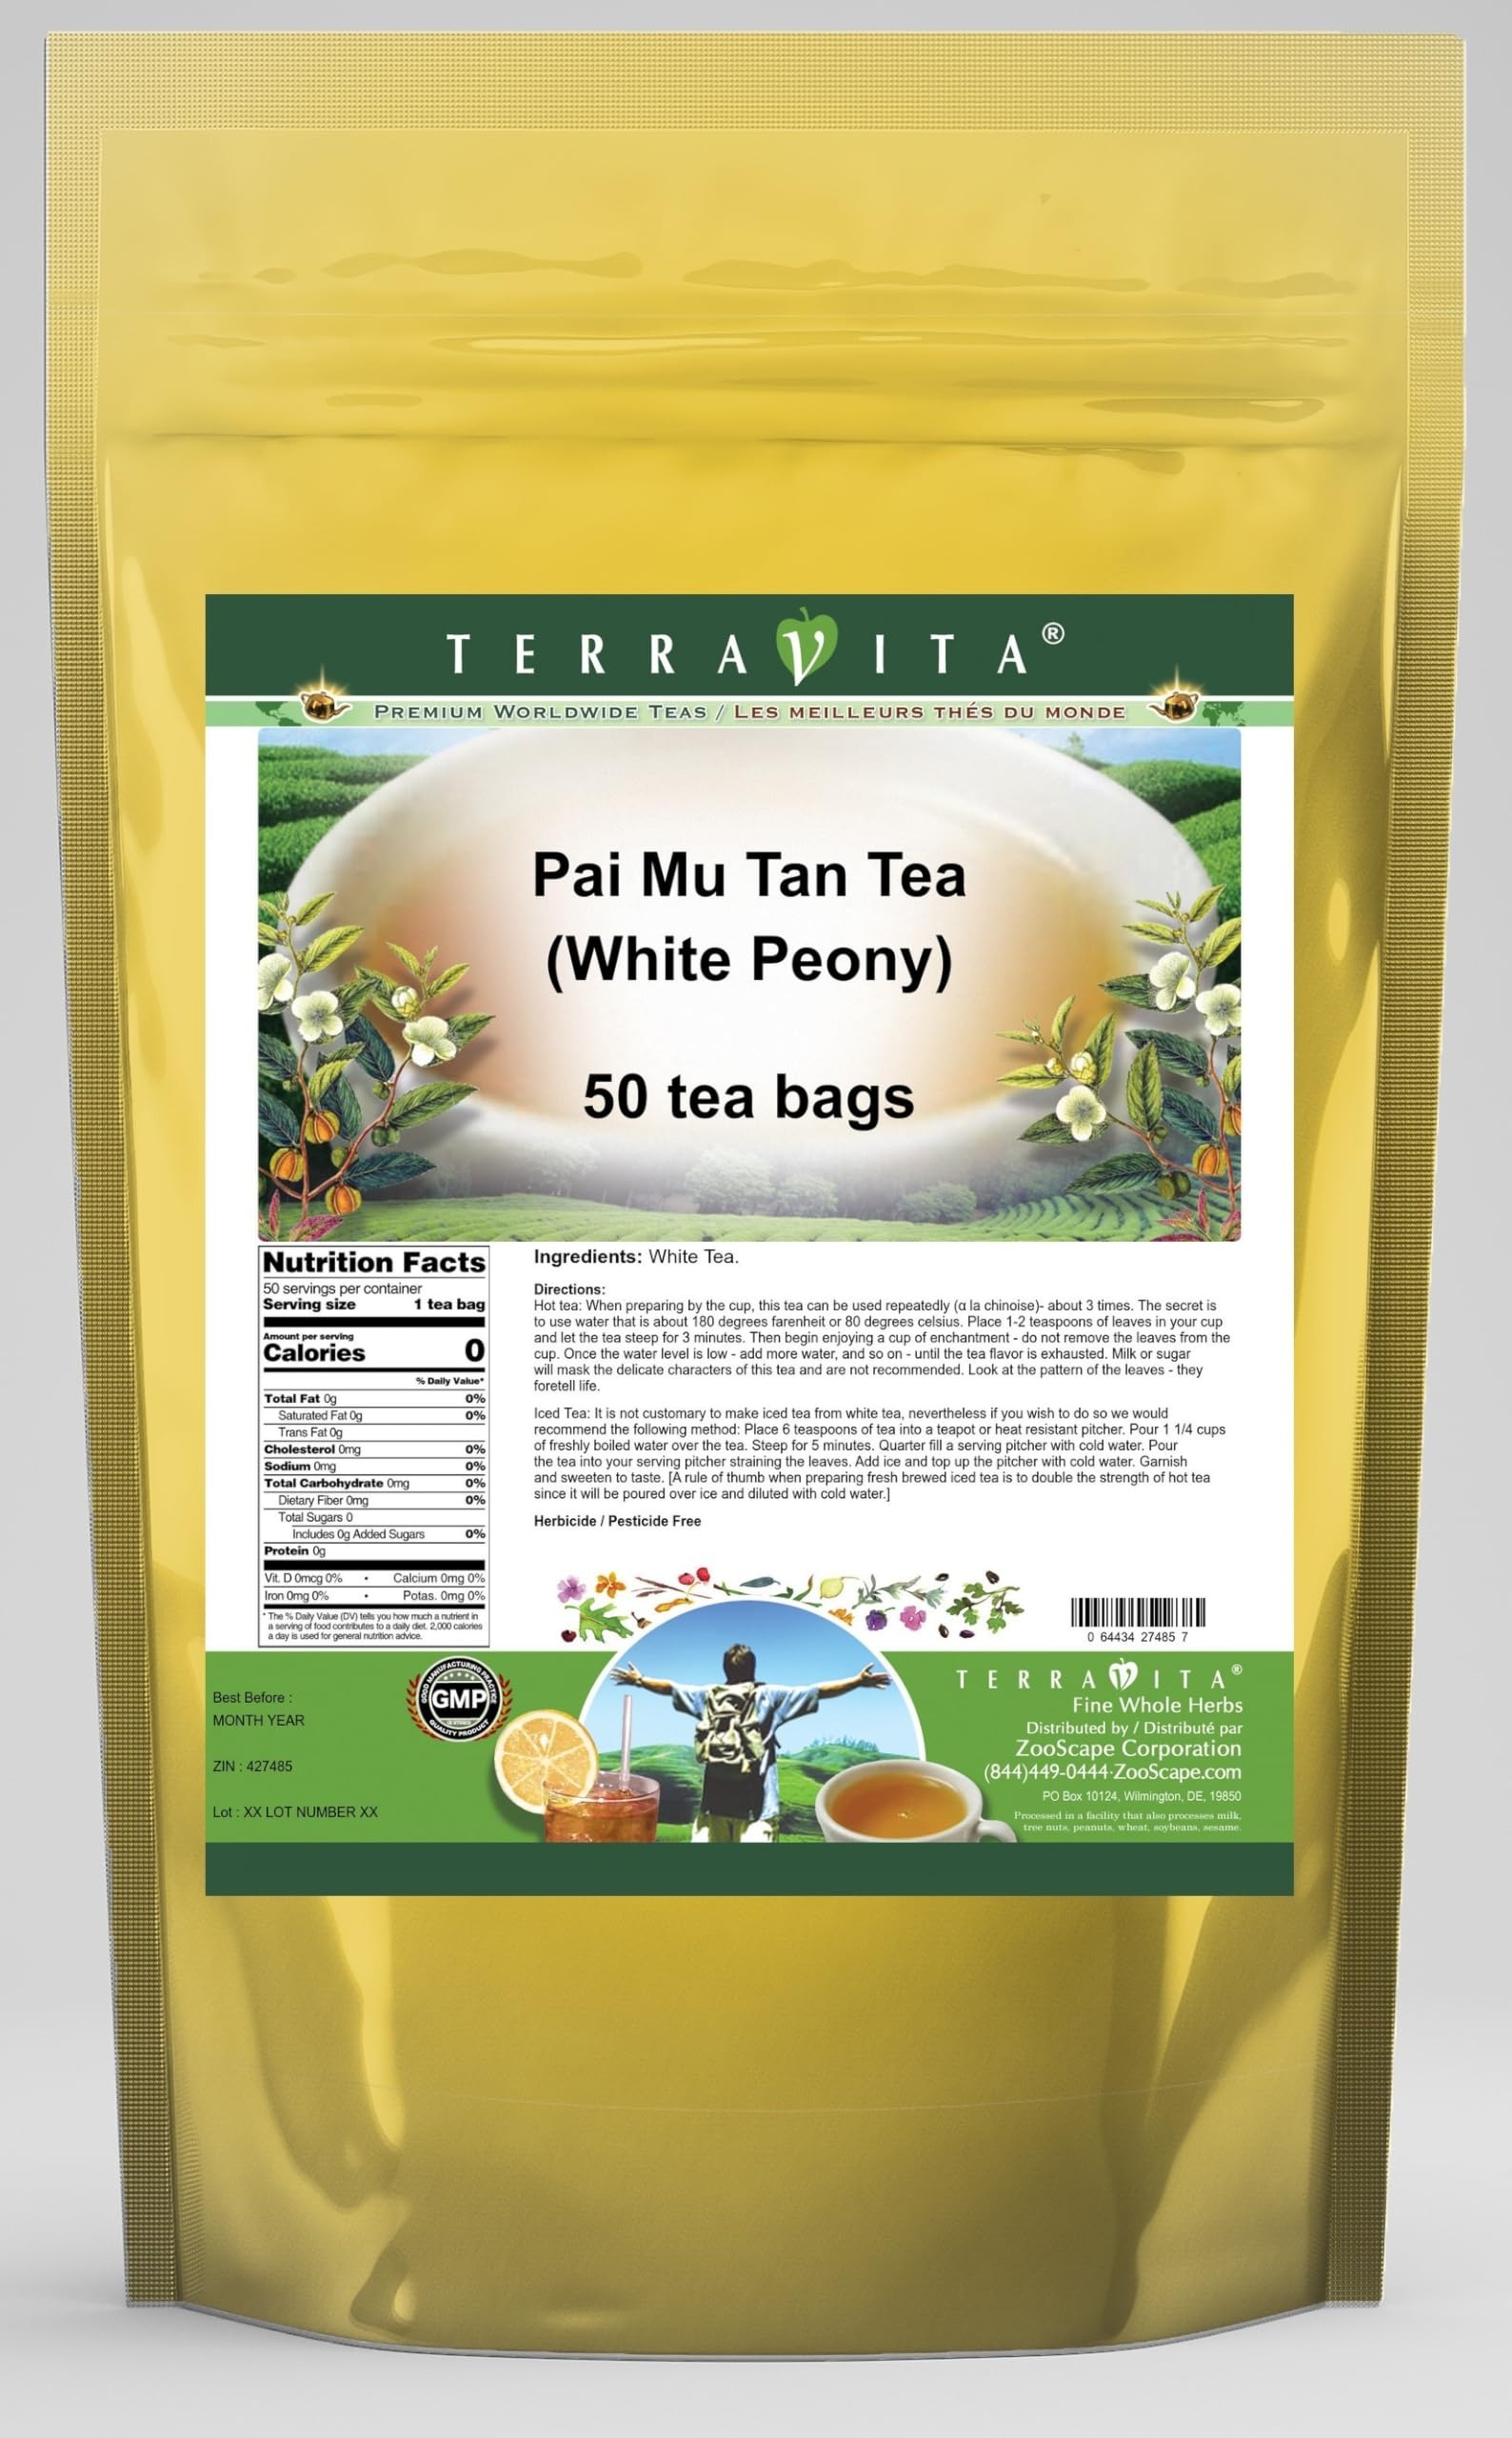
Item Name: Pai Mu Tan Tea (White Peony) (50 tea bags, ZIN: 427485) - 3 Pack
Bullet Point 1: Pai Mu Tan Tea (White Peony) (50 tea bags, ZIN: 427485)
Bullet Point 2: No fillers.
Bullet Point 3: Manufacturer: TerraVita
Bullet Point 4: Size: 50 tea bags
Bullet Point 5: Herbal Tea Bags - Packed in a convenient upright pouch!
Product Description: Pai Mu Tan Tea (White Peony) (50 tea bags, ZIN: 427485)<BR><BR>Packaged in the United States in a cGMP certified facility (current Good Manufacturing Practice).<BR><BR>No fillers.<BR><BR>Manufacturer: TerraVita<BR><BR>Size: 50 tea bags<BR><BR>Herbal Tea Bags - Packed in a convenient upright pouch!<BR><BR>Ingredients: White Tea
Value: 150.0
Unit: Count

Price: 159.41